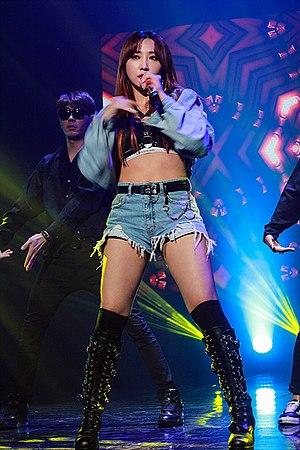
Minzy, née Kong Min-ji le 18 janvier 1994 à Séoul, est une chanteuse et danseuse sud-coréenne, ancienne membre du groupe 2NE1 entre 2009 et mai 2016.